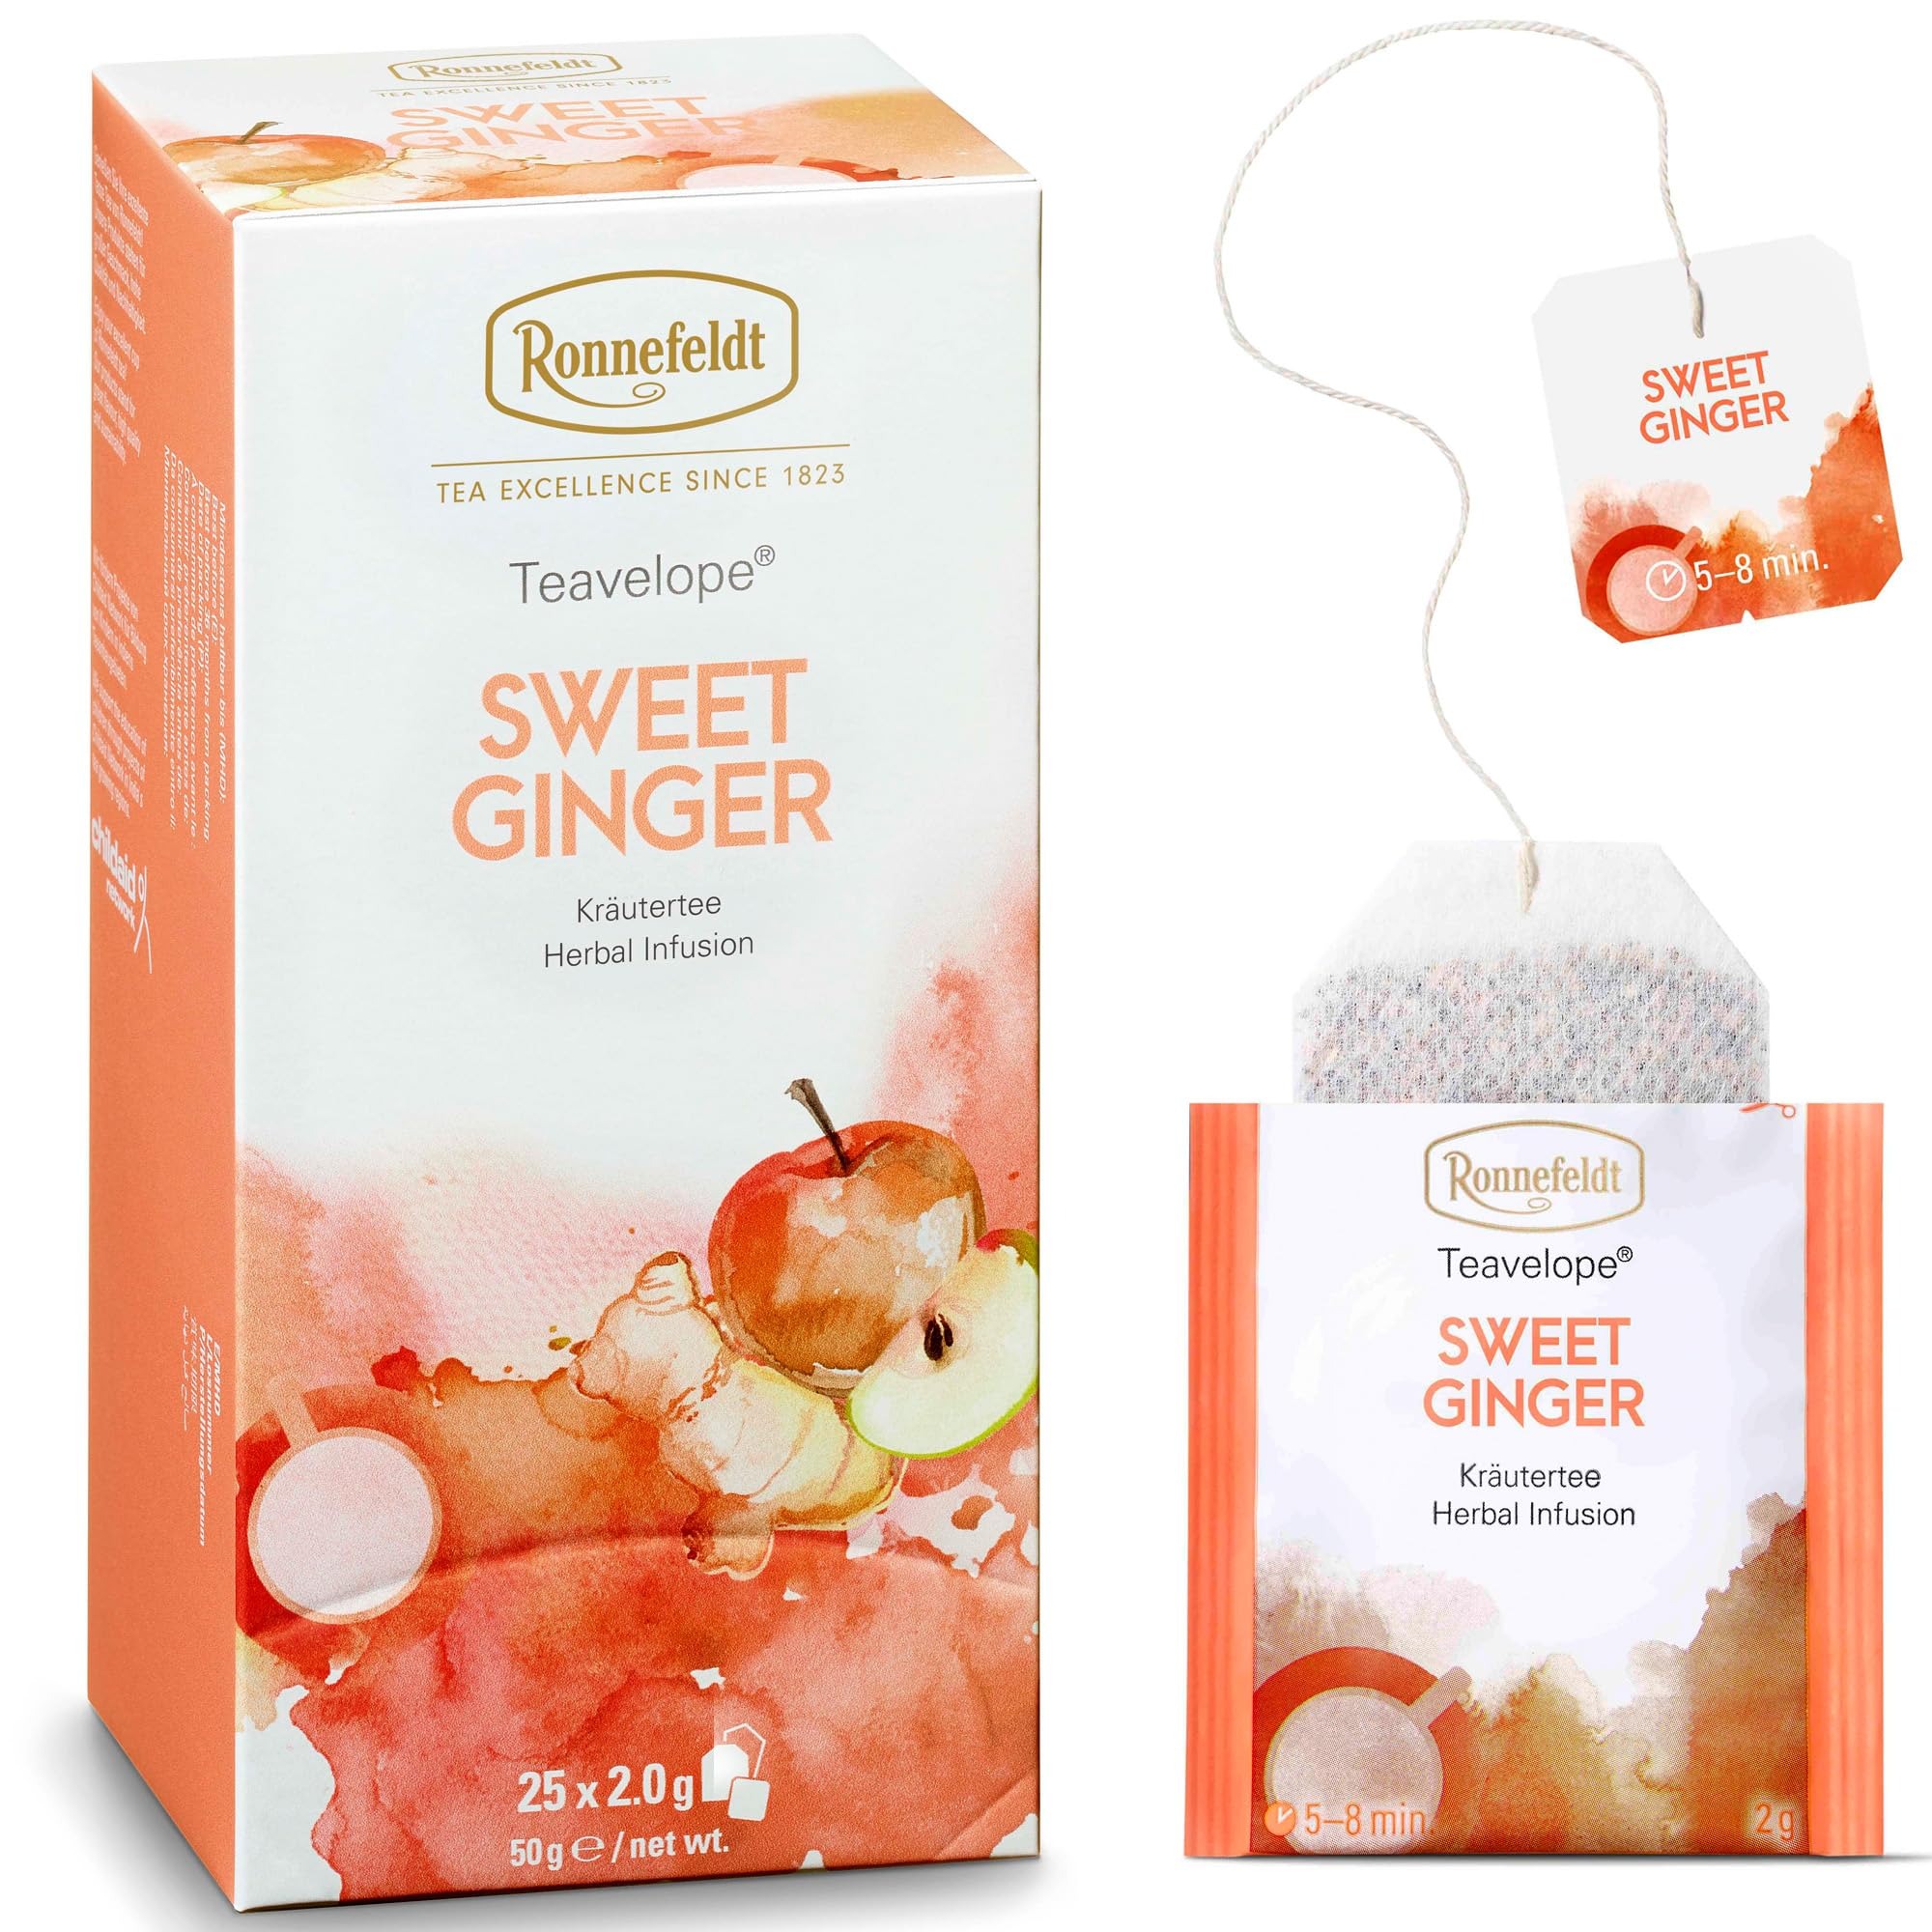
Item Name: Ronnefeldt Teavelope Sweet Ginger 25 Individually Wrapped Tea Bags - Caffeine Free Ginger Tea - Hot or Iced
Bullet Point 1: High Quality: These individual packets of berry tea feature strawberry and raspberry in a carefully blended fruit herbal tea. Each of the tea bags comes in a special bag
Bullet Point 2: Unique Taste: This caffeine free tea blends strawberry, raspberry, hibiscus, apple, and rosehip into one flavorful cup. The fruit infused tea with no caffeine is fantastic hot or iced
Bullet Point 3: Pure Ingredients: These fruit tea bags contain farm-sourced ingredients, tested for quality. The fresh fruit blend delivers a naturally refreshing taste, offering a relaxing tea experience
Bullet Point 4: Certified: Ronnefeldt red berries fruit flavored tea bags are ISO, halal, and kosher certified, among others, in Germany. The German fruit tea takes quality seriously for every fruit tea
Bullet Point 5: Historic Production: These non caffeine infusion fruit teas are part of Ronnefeldt’s 200-year history in the tea business. The herb tea experience shines through in each tea bag
Product Description: <p>Each individually wrapped caffeine free hot tea bag delivers the perfect cup of favor any time throughout the day. This tea delights the tongue from the first sip, featuring a blend of fruity flavors.<p>Teavelope is a unique bag design that offers the convenience of a bag combined with the exceptional flavors of looseleaf tea. The unique strawberry tea bag brews evenly for a beautifully balanced cup.<p>Red berries tea is sugar free and non caffeinated. These raspberry tea bags can be used any time of day, from relaxing cups to wake up to winding down in the evening. The flavorful tea will not impact sleep.<p>Every cup of tea is an opportunity to invite peace. Ronnefeldt’s legendary devotion to quality and patience helps create the perfect cup, every time.
Value: 15.0
Unit: Count

Price: 12.95